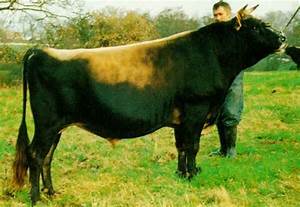
Label: cow